Arboretum de La Roche-Guyon

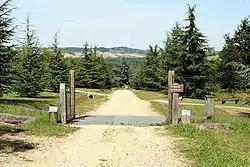
Arboretum de La Roche-Guyon

The Arboretum de La Roche-Guyon (12 hectares), also known as the Arboretum de La Roche, is an arboretum managed by the "Office national des forêts" (ONF). It is located in the regional forest (309 hectares) north of La Roche-Guyon, Val-d'Oise, Île-de-France, France, and open daily without charge.